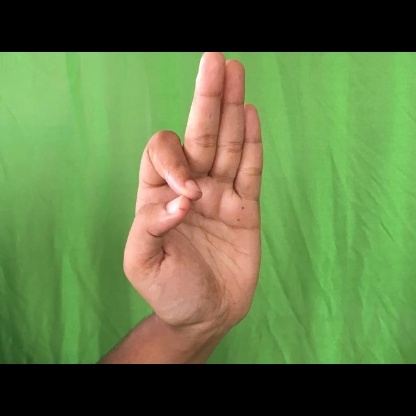
Mudra: Aralam